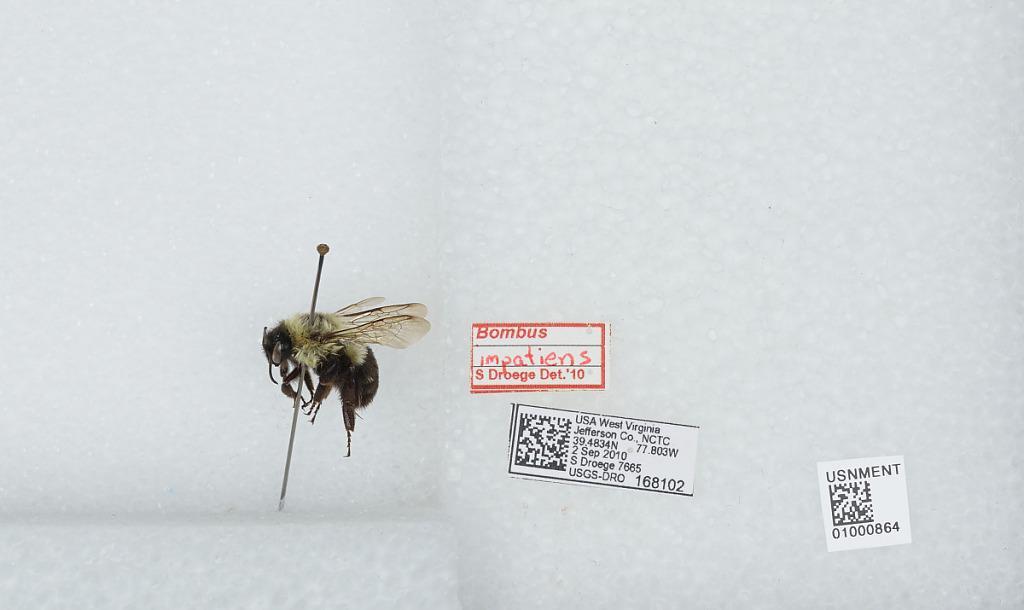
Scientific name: Bombus (Pyrobombus) impatiens Cresson
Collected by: S. Droege
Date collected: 2010-9-2
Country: United States
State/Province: West Virginia
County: Jefferson
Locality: National Conservation Training Center
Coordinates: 39.4833, -77.8031
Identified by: Droege, S. W.